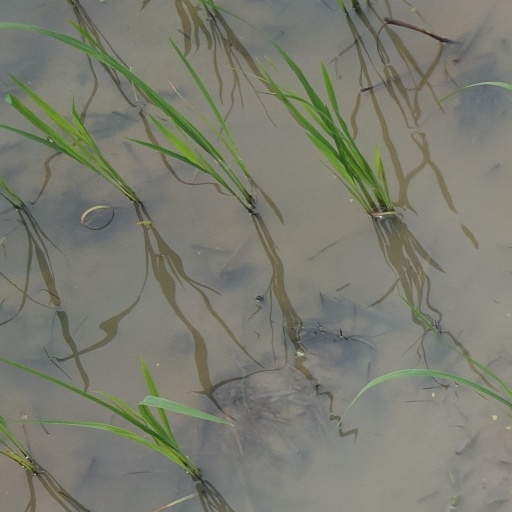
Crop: rice